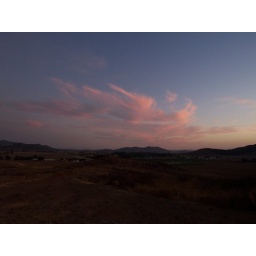
some nice clouds in the sky after flying at Winchester bowl